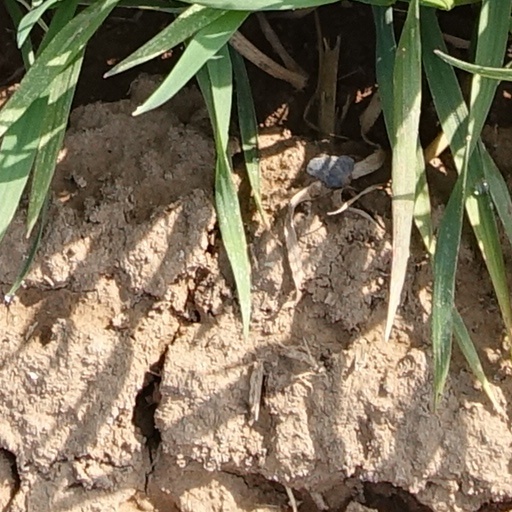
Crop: wheat